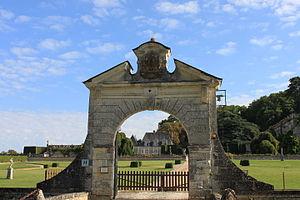
Le château de Valmer est un château de la Renaissance érigé du XVIᵉ siècle au XVIIIᵉ siècle près du village de Chançay en Indre-et-Loire. Ses jardins Renaissance en terrasses à l'italienne, inscrits aux monuments historiques depuis 1930, ont été reconnus « Jardin remarquable » par le Ministère de la Culture en 2004. Le château fait l’objet d’une inscription au titre des monuments historiques depuis le 11 mai 1930.